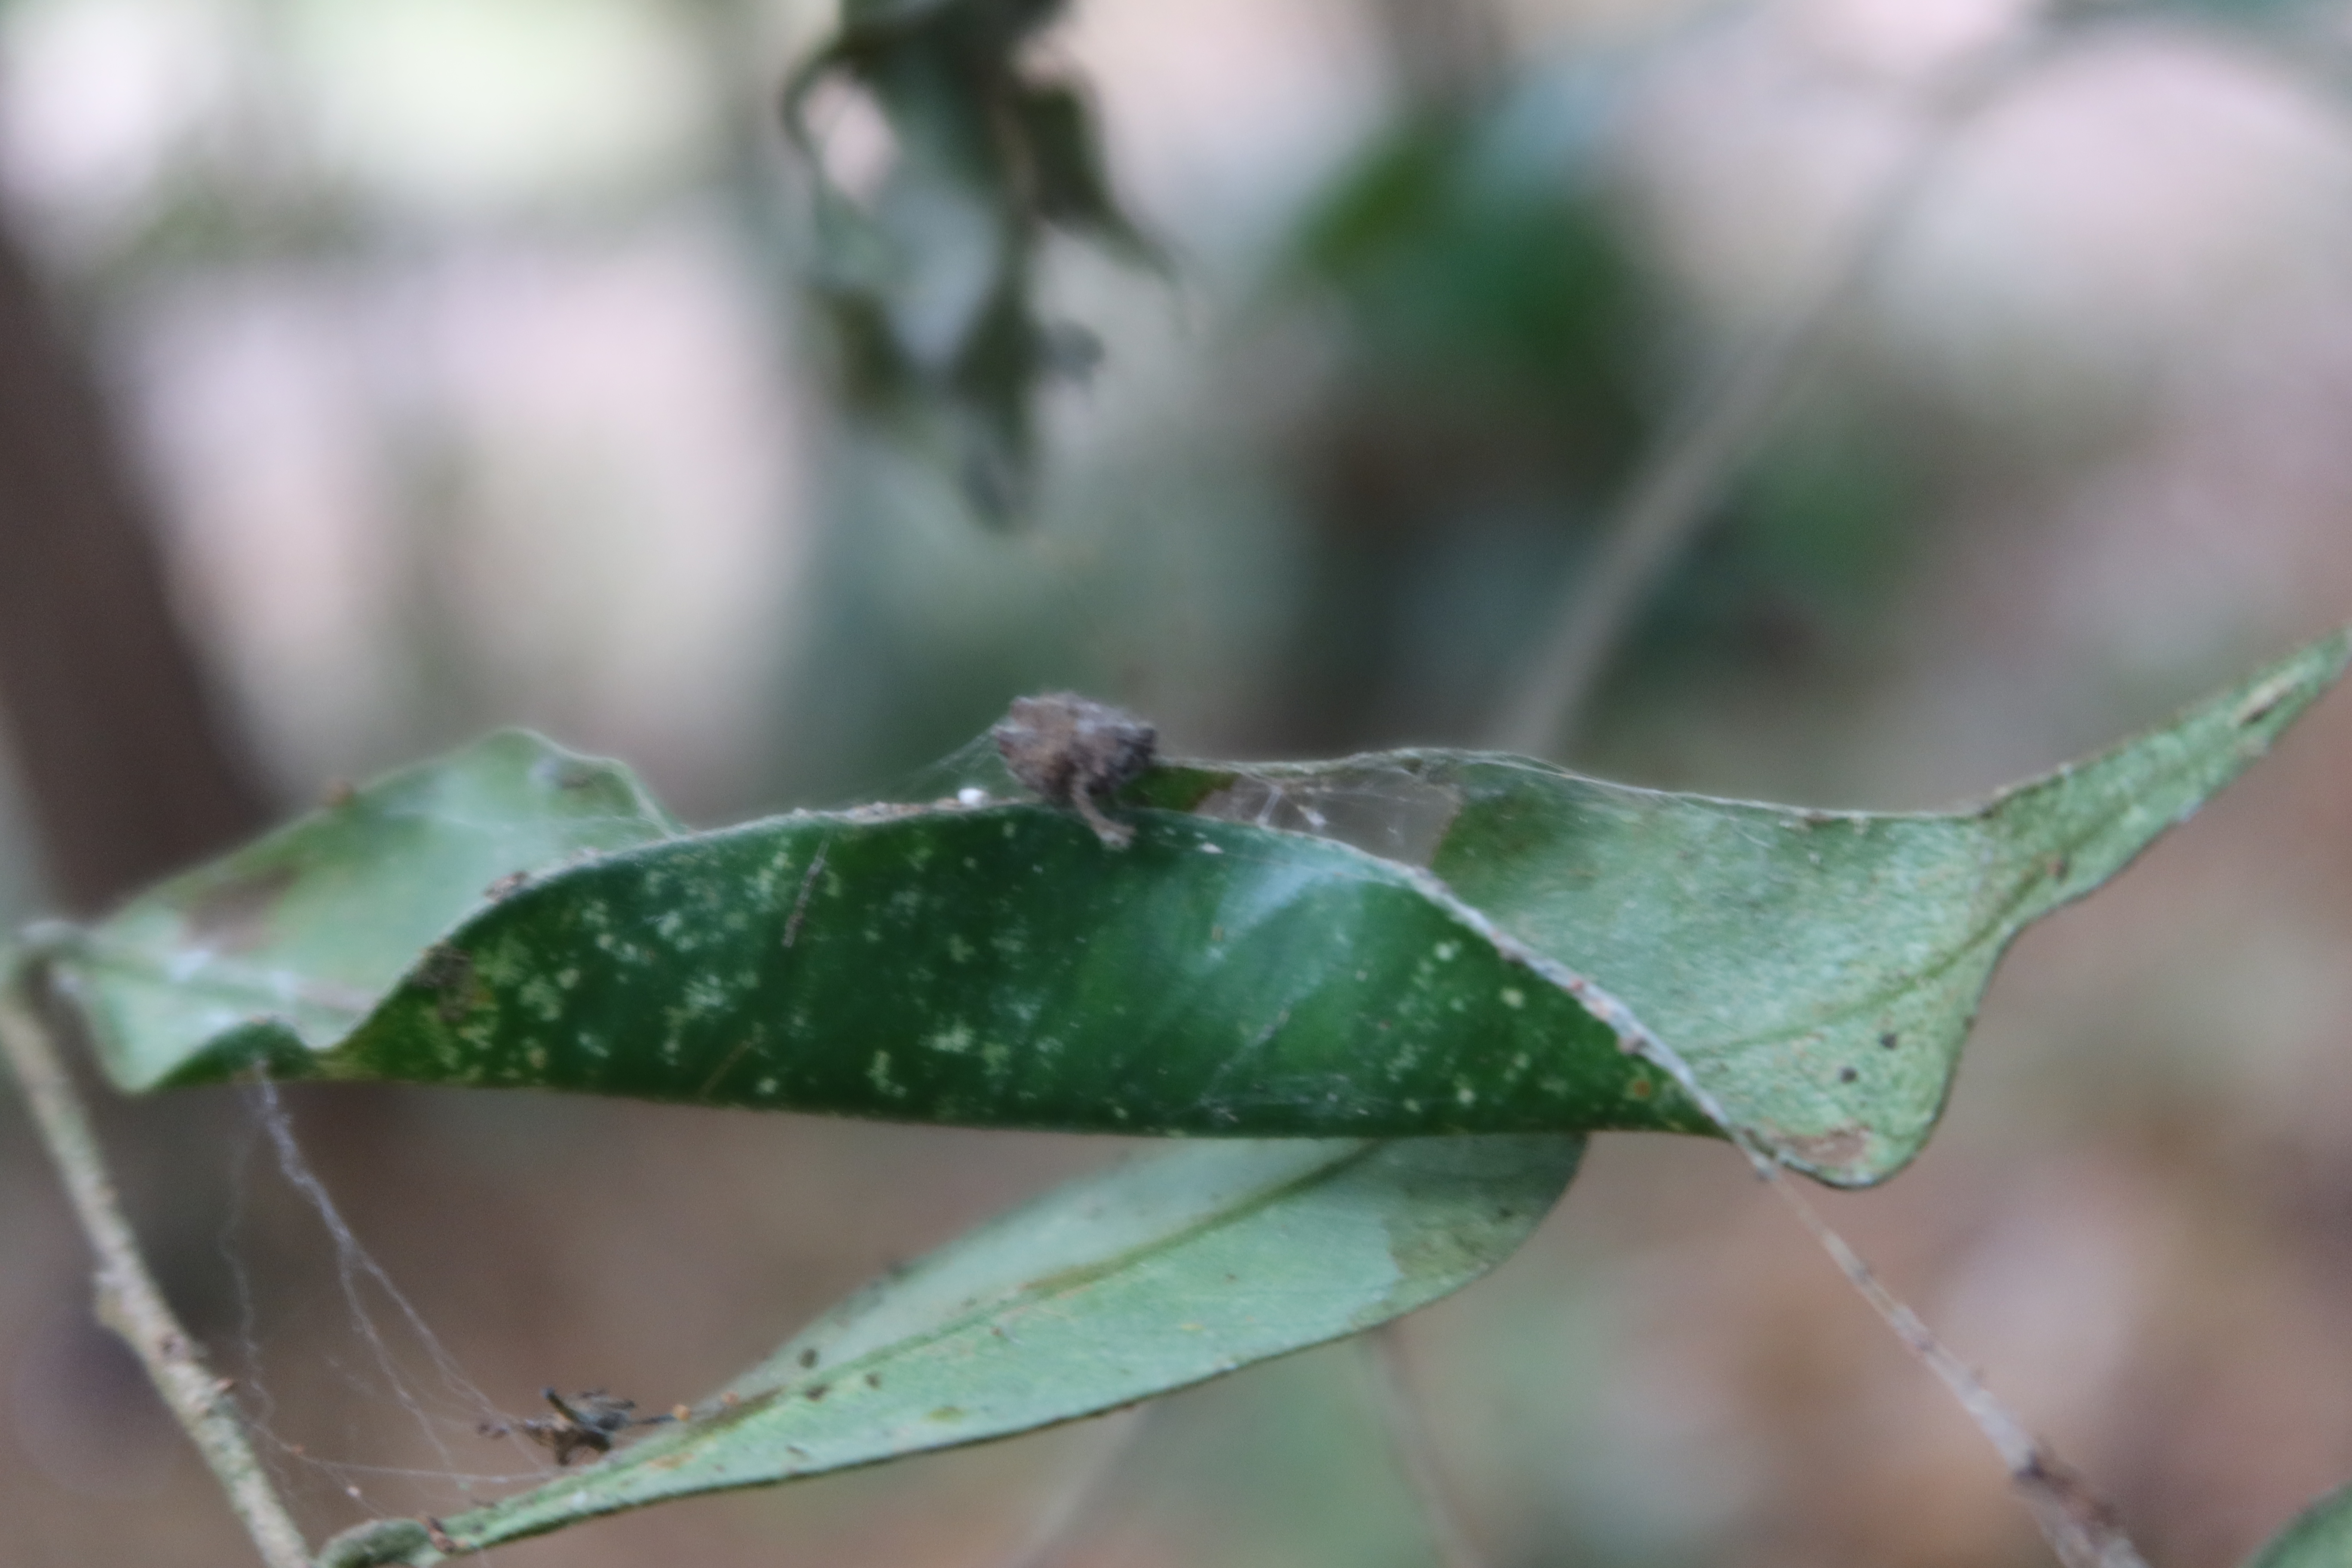
Label: Spiders